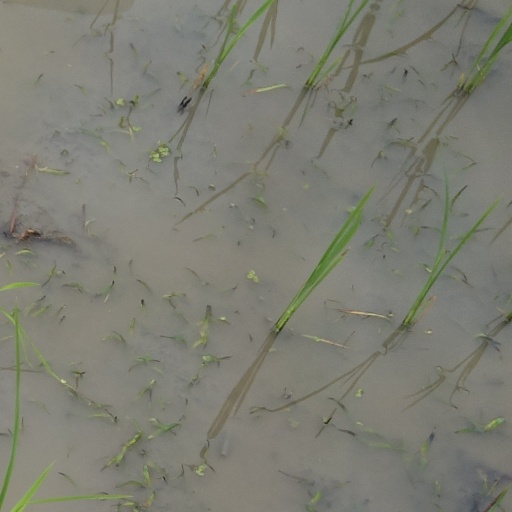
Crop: rice